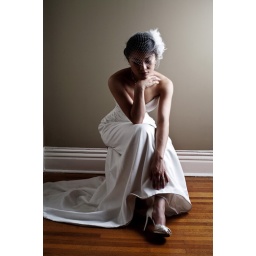
Taking shots of the wedding dress after the wedding.' Strobist Info: Strobe in Lastolite umbrella box to Maureen's left.